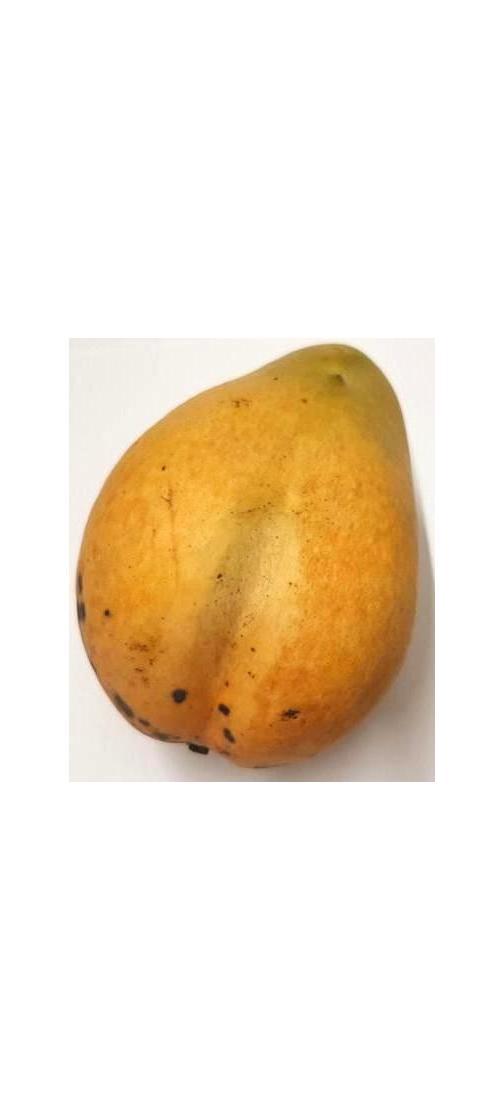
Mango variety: Bari-11